Bell Bottom (2019 film)

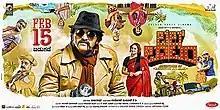
Film poster

Bell Bottom: The Adventures of Detective Diwakara is a 2019 Indian Kannada-language crime comedy film directed by Jayatheertha and written by Dayanand T. K. Set in the 1980s, it is produced by Santhosh Kumar K. C. under the Golden Horse Cinema banner. Rishab Shetty and Hariprriya are in the lead roles. The supporting cast includes Achyuth Kumar, Yogaraj Bhat and Pramod Shetty. The technical crew members include B. Ajaneesh Loknath as the music composer, Aravind Kashyap as the cinematographer, K. M. Prakash as the editor and Raghu Niduvalli as the dialogue writer. It was shot in Sagara taluk in Shivamogga. Parts of the police station sequences were shot in Udupi.